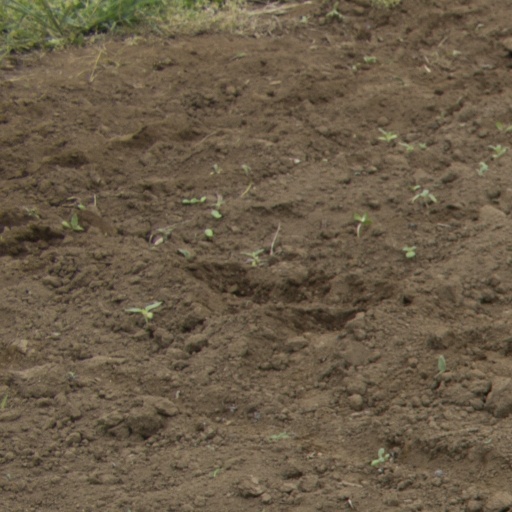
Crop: Jerusalem artichoke